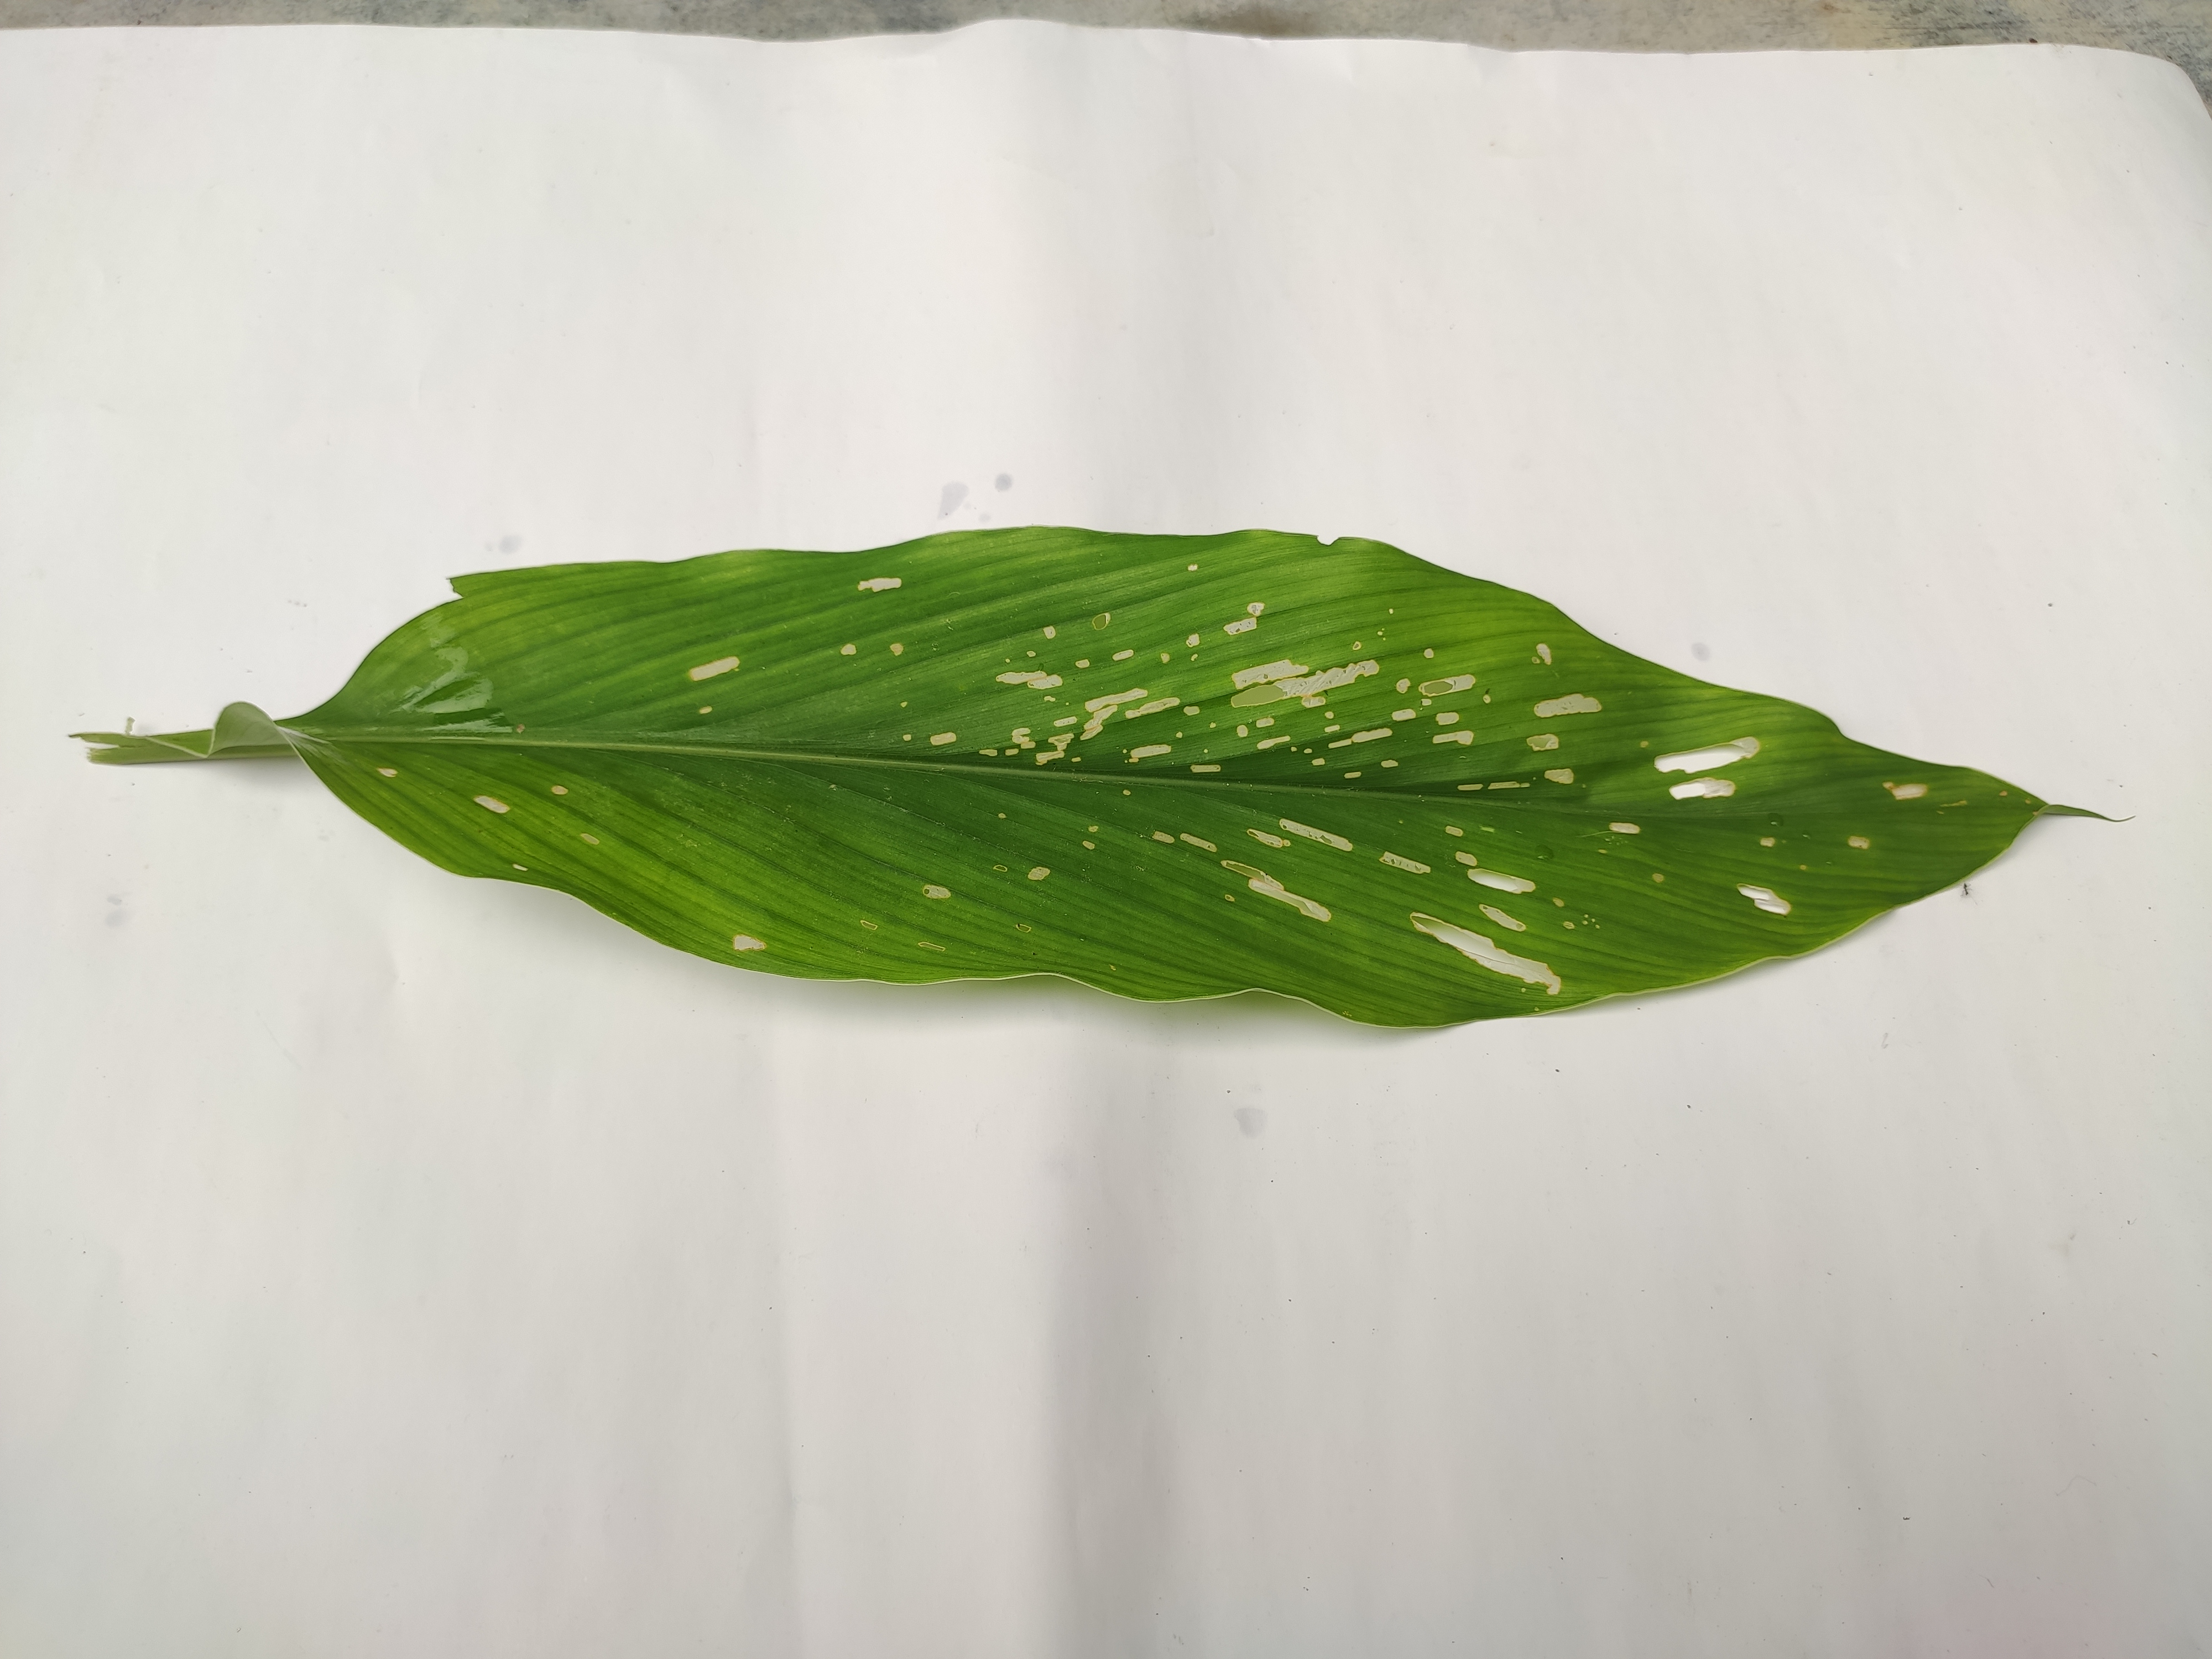
Label: Aphids_Disease